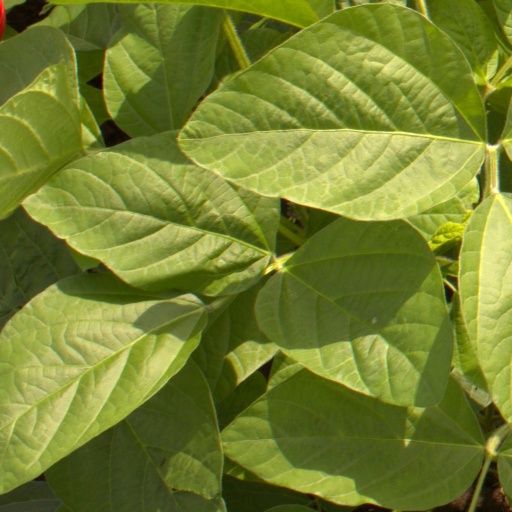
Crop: soybean